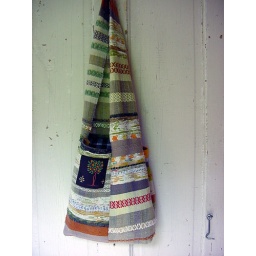
Sack with orange tree ribbon applique by LFN ribbons